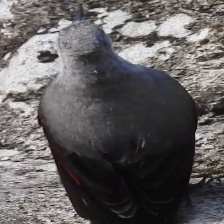
Species: WALL CREAPER
Scientific name: TICHODROMA MURARIA